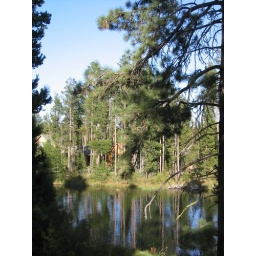
The river in the backyard of a house we rented on Solar Drive near Sunriver, OR.